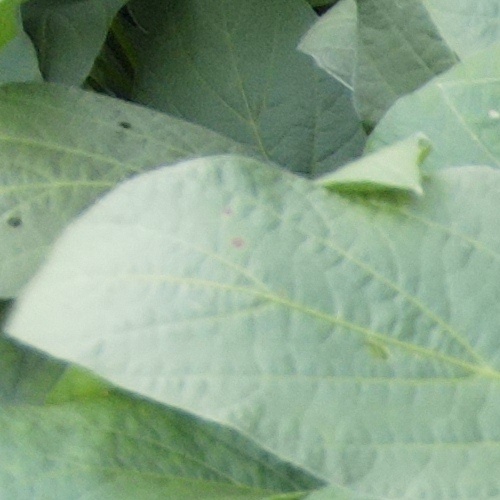
Label: Diabrotica_speciosa